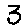
Label: 3